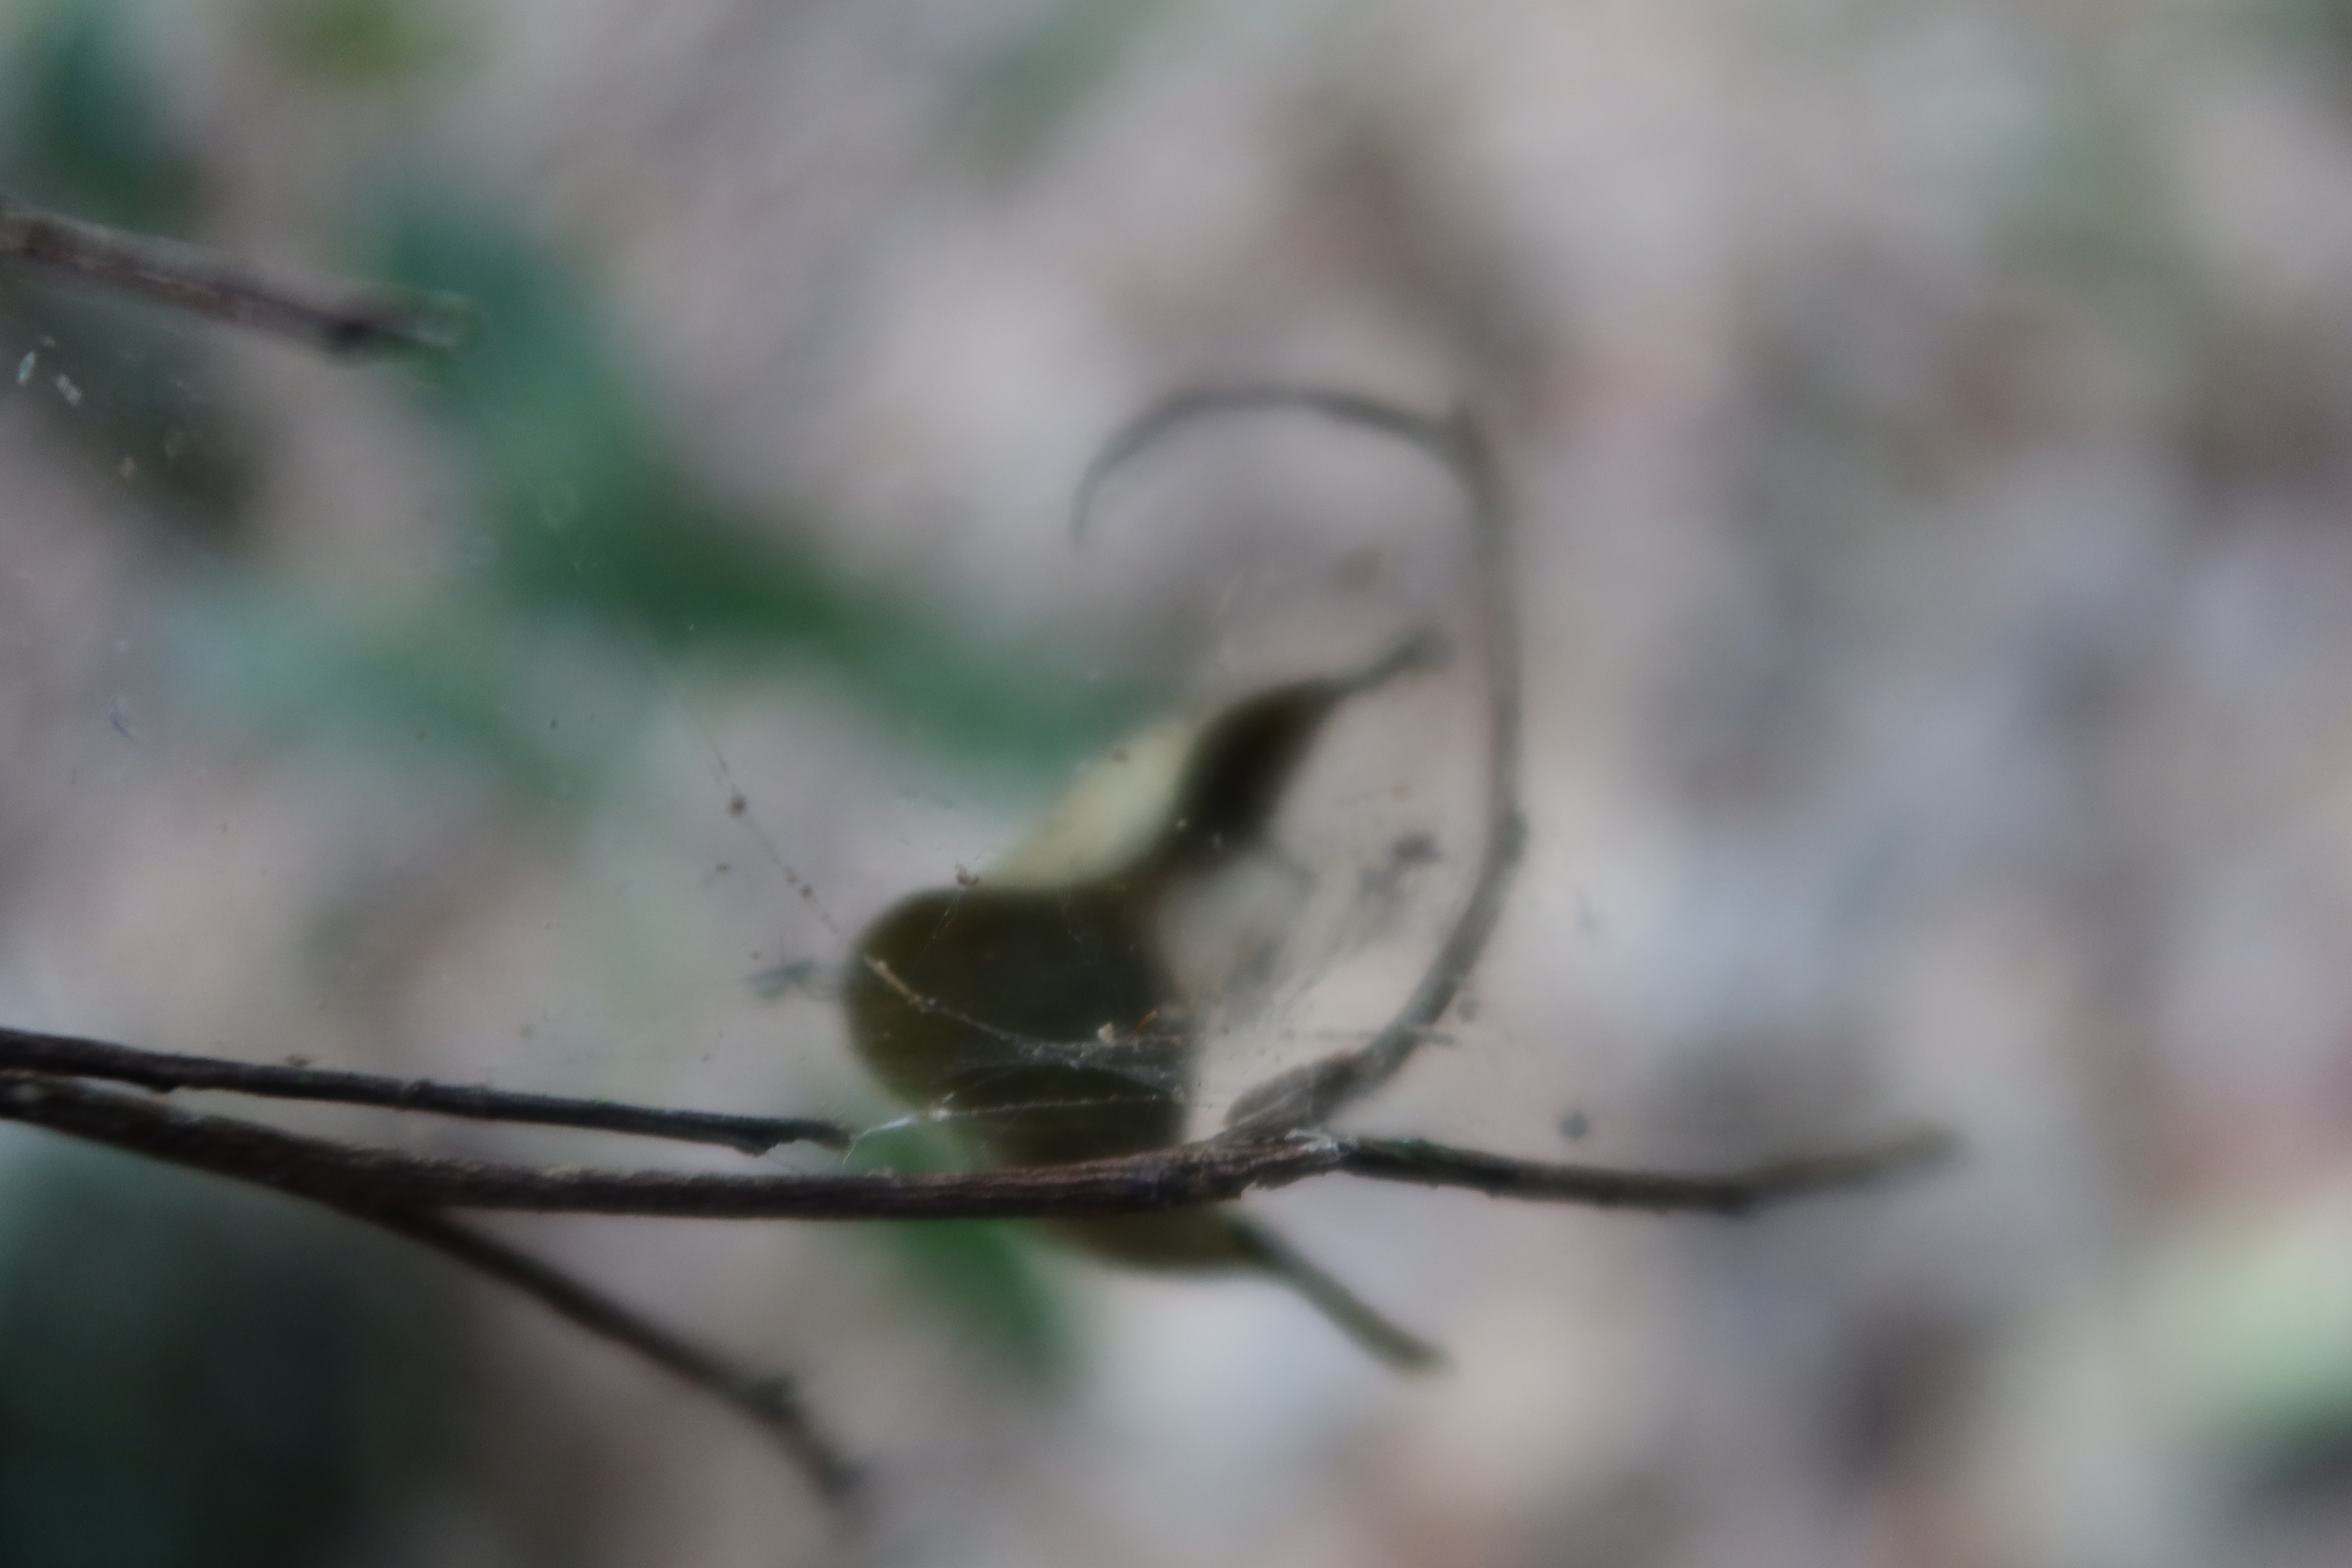
Label: Spiders